José María Pino Suárez

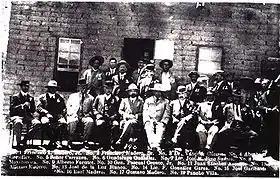
Leaders of the 1910 Revolution are pictured after their victory at the Battle of Ciudad Juárez in May 1911. Pino Suárez is pictured seated in the far left.

With the only opposition candidate in prison, the presidential elections were held in the first days of July 1910, fraudulently allowing the dictator to win his seventh reelection as President of the Republic. In October, Madero managed to escape from prison and fled into exile in San Antonio, Texas. From exile, Madero issued the Plan of San Luis Potosí in which he proclaimed that the results of the 1910 election had been fraudulent: "out of the clauses [of his plan], the main points were the immediate assumption of the presidency by Madero under a provisional government, his lack of recognition of the Díaz government, the restitution of land to dispossessed peoples and communities and the freedom of political prisoners" and a call to citizens "take up arms, throw usurpers out of power, recover your rights as free men". The date of the Revolution had been set for 20 November 1910. In his provisional government, Madero appointed Pino as Secretary of Justice.